Horning

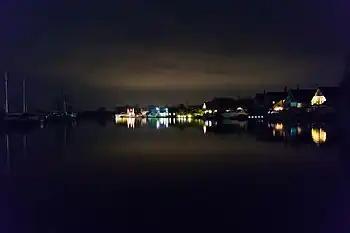
River Bure Horning at night

Horning is home to Southern Comfort, the Mississippi Cruise boat, which leaves from the staithe adjacent to The Swan Inn.